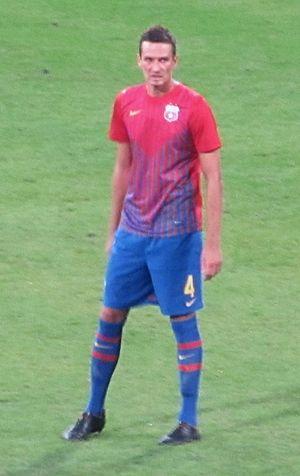
Łukasz Szukała, né le 26 mai 1984 à Gdańsk, est un footballeur polonais. Il évolue au poste de défenseur central. Il est sélectionné en équipe nationale de Pologne à partir de 2013.